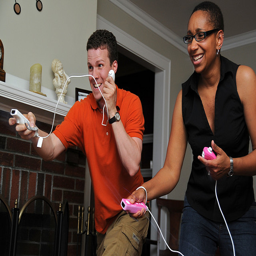
A man and a woman holding game controllers.
Interior; white room by a grated fireplace with knick-knacks and a  doorway, a younger Caucasian guy and an older African American woman are smiling, lunging, and manipulating Wii controls.
A man and woman smile and play a video game.
The man and woman are enjoying themselves playing a video game.
A young man and woman playing Wii in front of a fireplace.